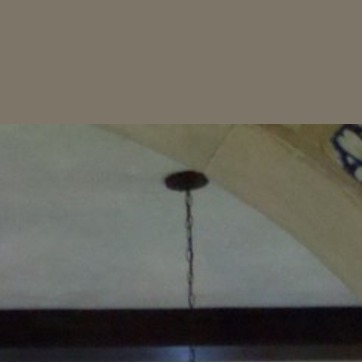
Material: metal